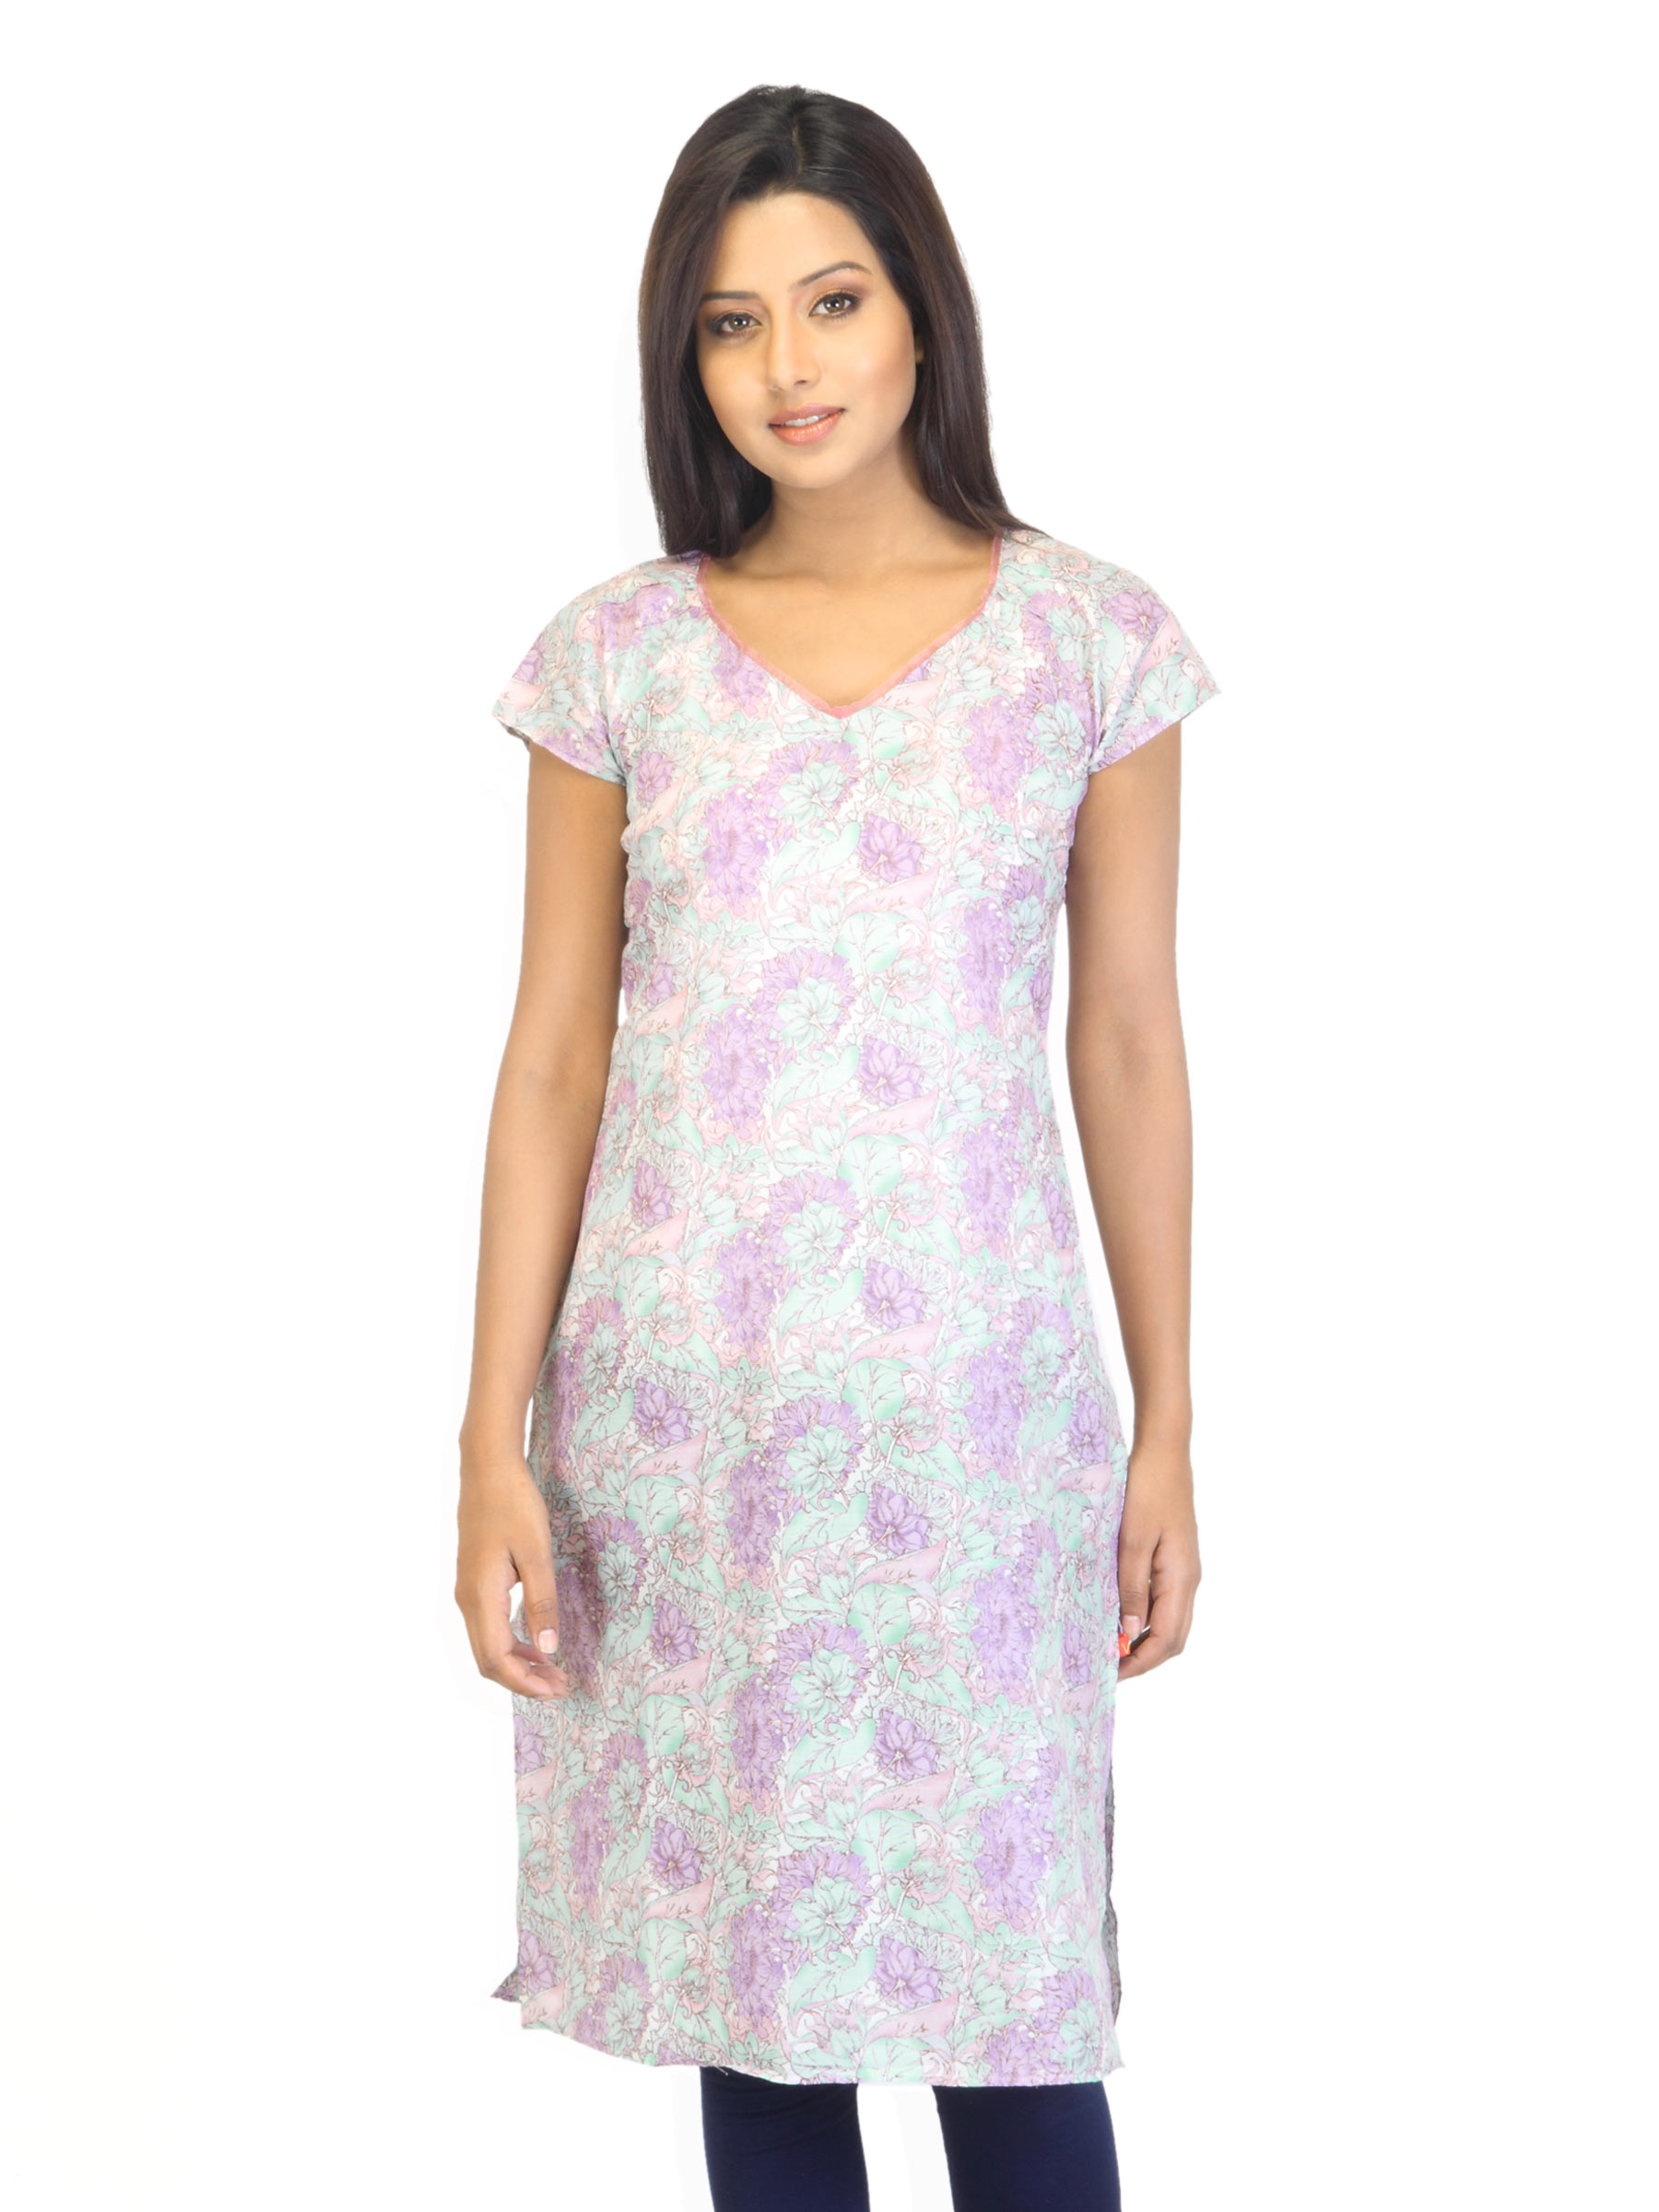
W Women Printed Lavender Kurta
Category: Apparel / Topwear / Kurtas
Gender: Women
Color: Lavender
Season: Summer 2012
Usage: Ethnic